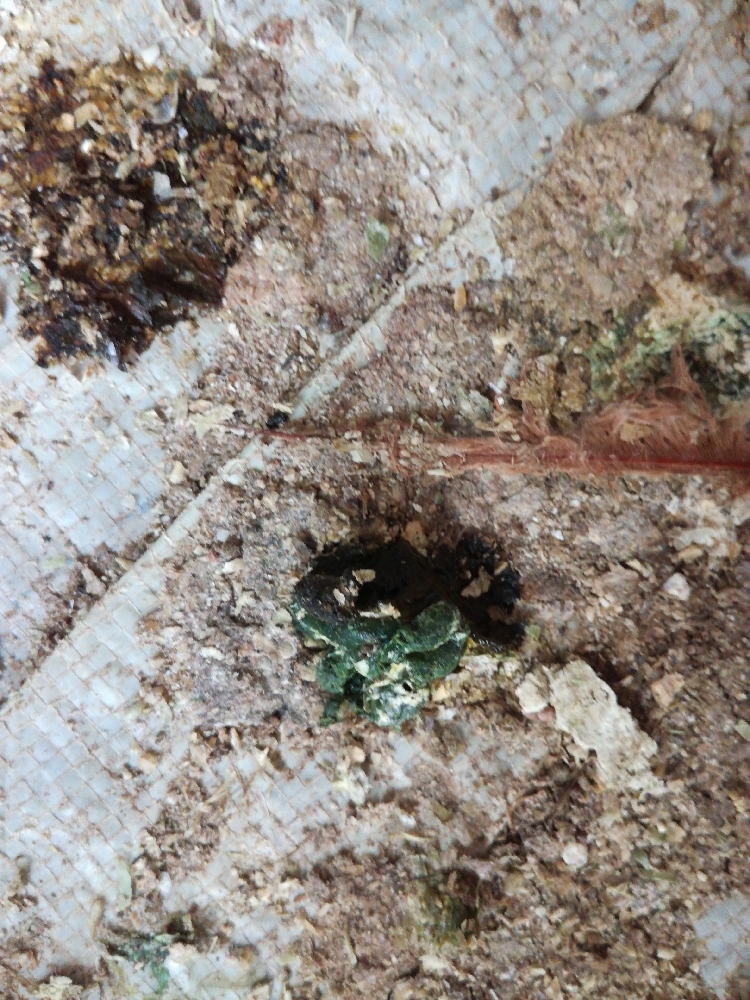
PCR-confirmed diagnosis: Newcastle disease